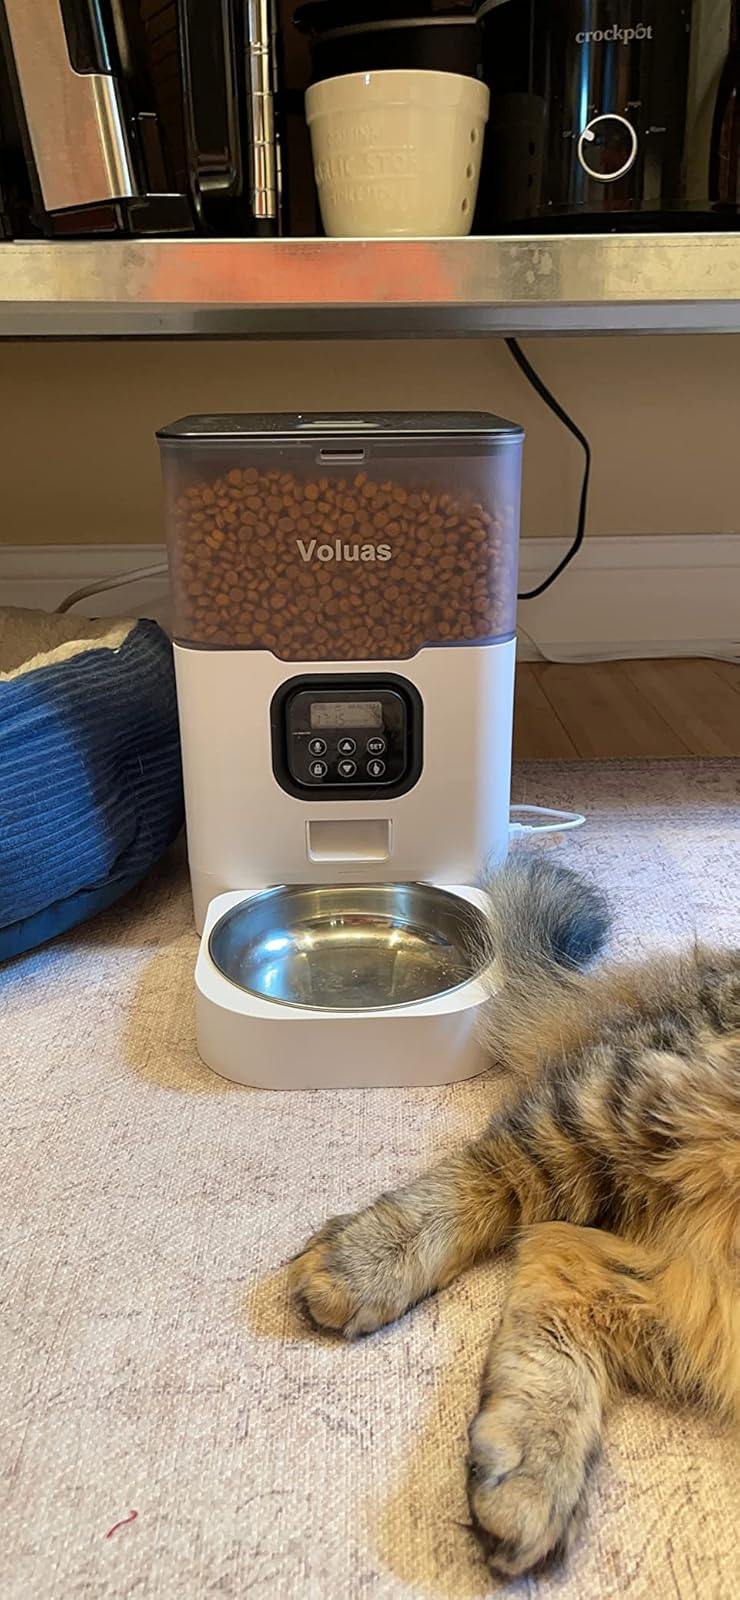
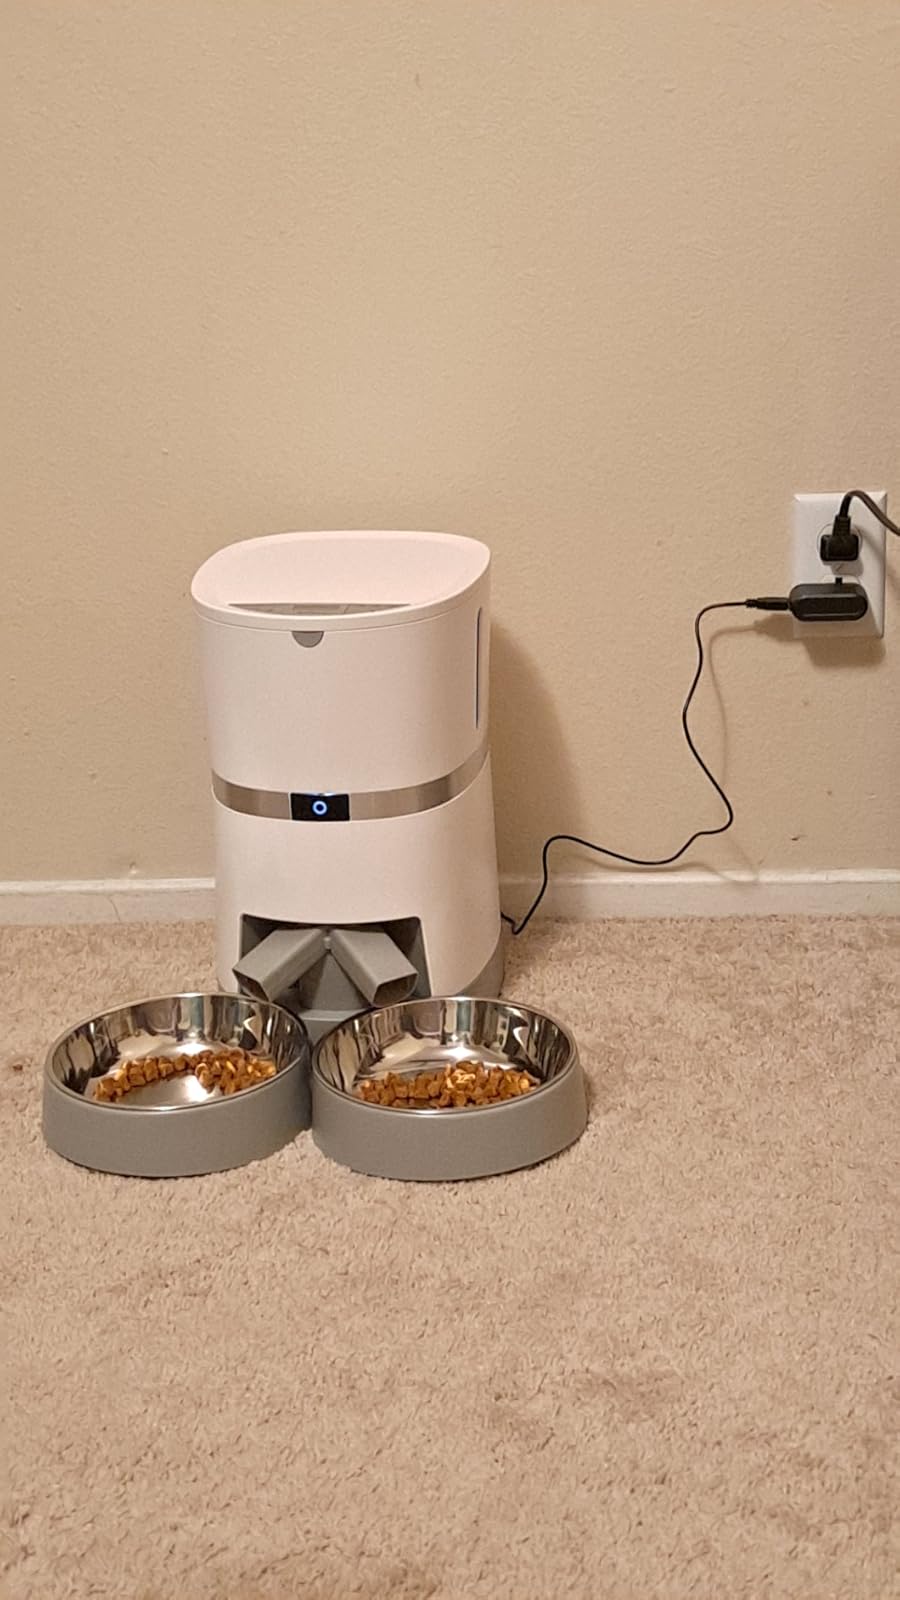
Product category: items_feeder
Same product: no